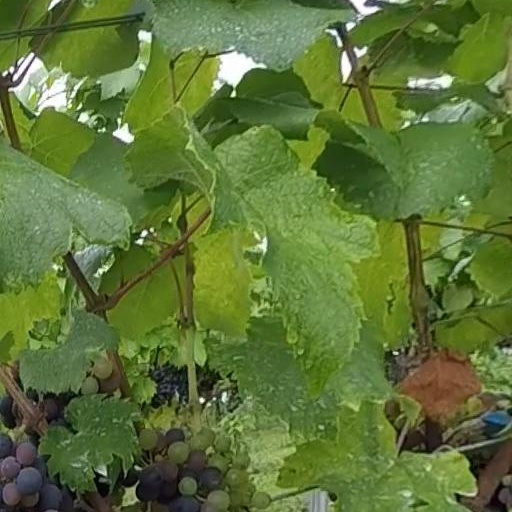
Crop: grape